Yellowstone County News

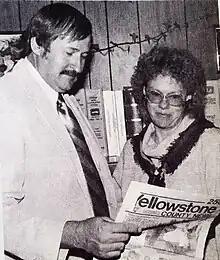
Dale and Rebecca Oberly are pictured here as they take a look at the "Yellowstone County News" in September 1988, shortly after finalizing their purchase of the publication from its founders.

On September 21, 1988, the front page headline of "Yellowstone County News" indicated the sale was finalized. The Oberlies immediately hired a manager and an editor, and moved the operation into an office in the Heights section of Billings, Montana. They operated the weekly newspaper for five years.